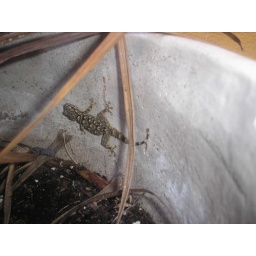
A lizard in a pot plant in the garden of our patio in Barcelona